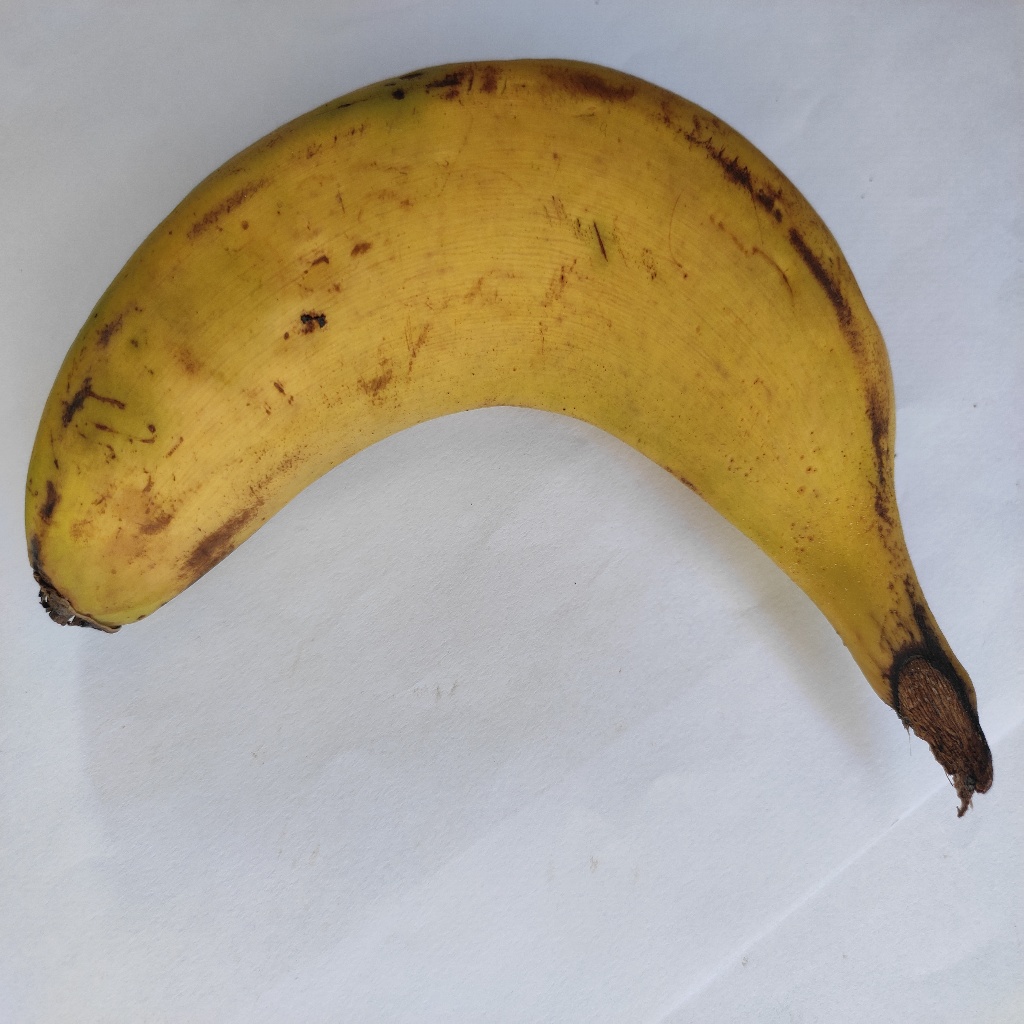
Crop: banana
Quality class: Class_B